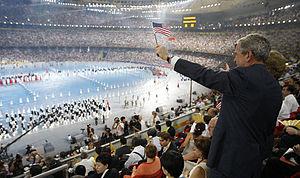
La cérémonie d'ouverture des Jeux olympiques d'été de 2008 est la cérémonie d'ouverture par laquelle ont été lancés les Jeux olympiques d'été de 2008 à Pékin, la capitale de la République populaire de Chine. D'une durée de trois heures, elle a eu lieu le 8 août 2008 dès 20h08 heure locale dans le Stade national de Pékin, construit pour l'occasion.